Dorothea Kent

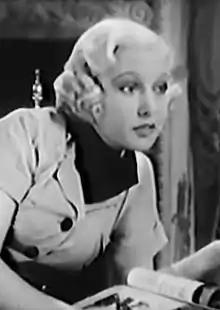
Kent in "August Weekend" (1936)

Dorothea Kent (born Dorothea Jane Schaeffer; June 6, 1916 – December 10, 1990) was an American film actress. She appeared in more than 40 films between 1935 and 1948. A former model, she often played dumb sidekicks of the heroine, and rarely played the lead. In addition to her credited roles, she also had roles in six other films, including her last role in the 1948 film "The Babe Ruth Story".